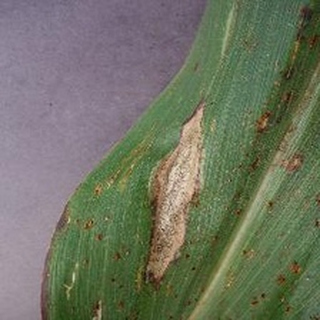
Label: corn_northern_leaf_blight